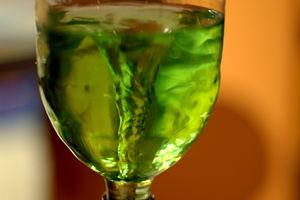
En cinématique, l'étude des corps en rotation est une branche fondamentale de la physique du solide et particulièrement de la dynamique, y compris de la dynamique des fluides, qui complète celle du mouvement de translation. L'analyse du mouvement de rotation se prolonge y compris aux échelles atomiques, avec la dynamique moléculaire et l'étude de la fonction d'onde en mécanique quantique.